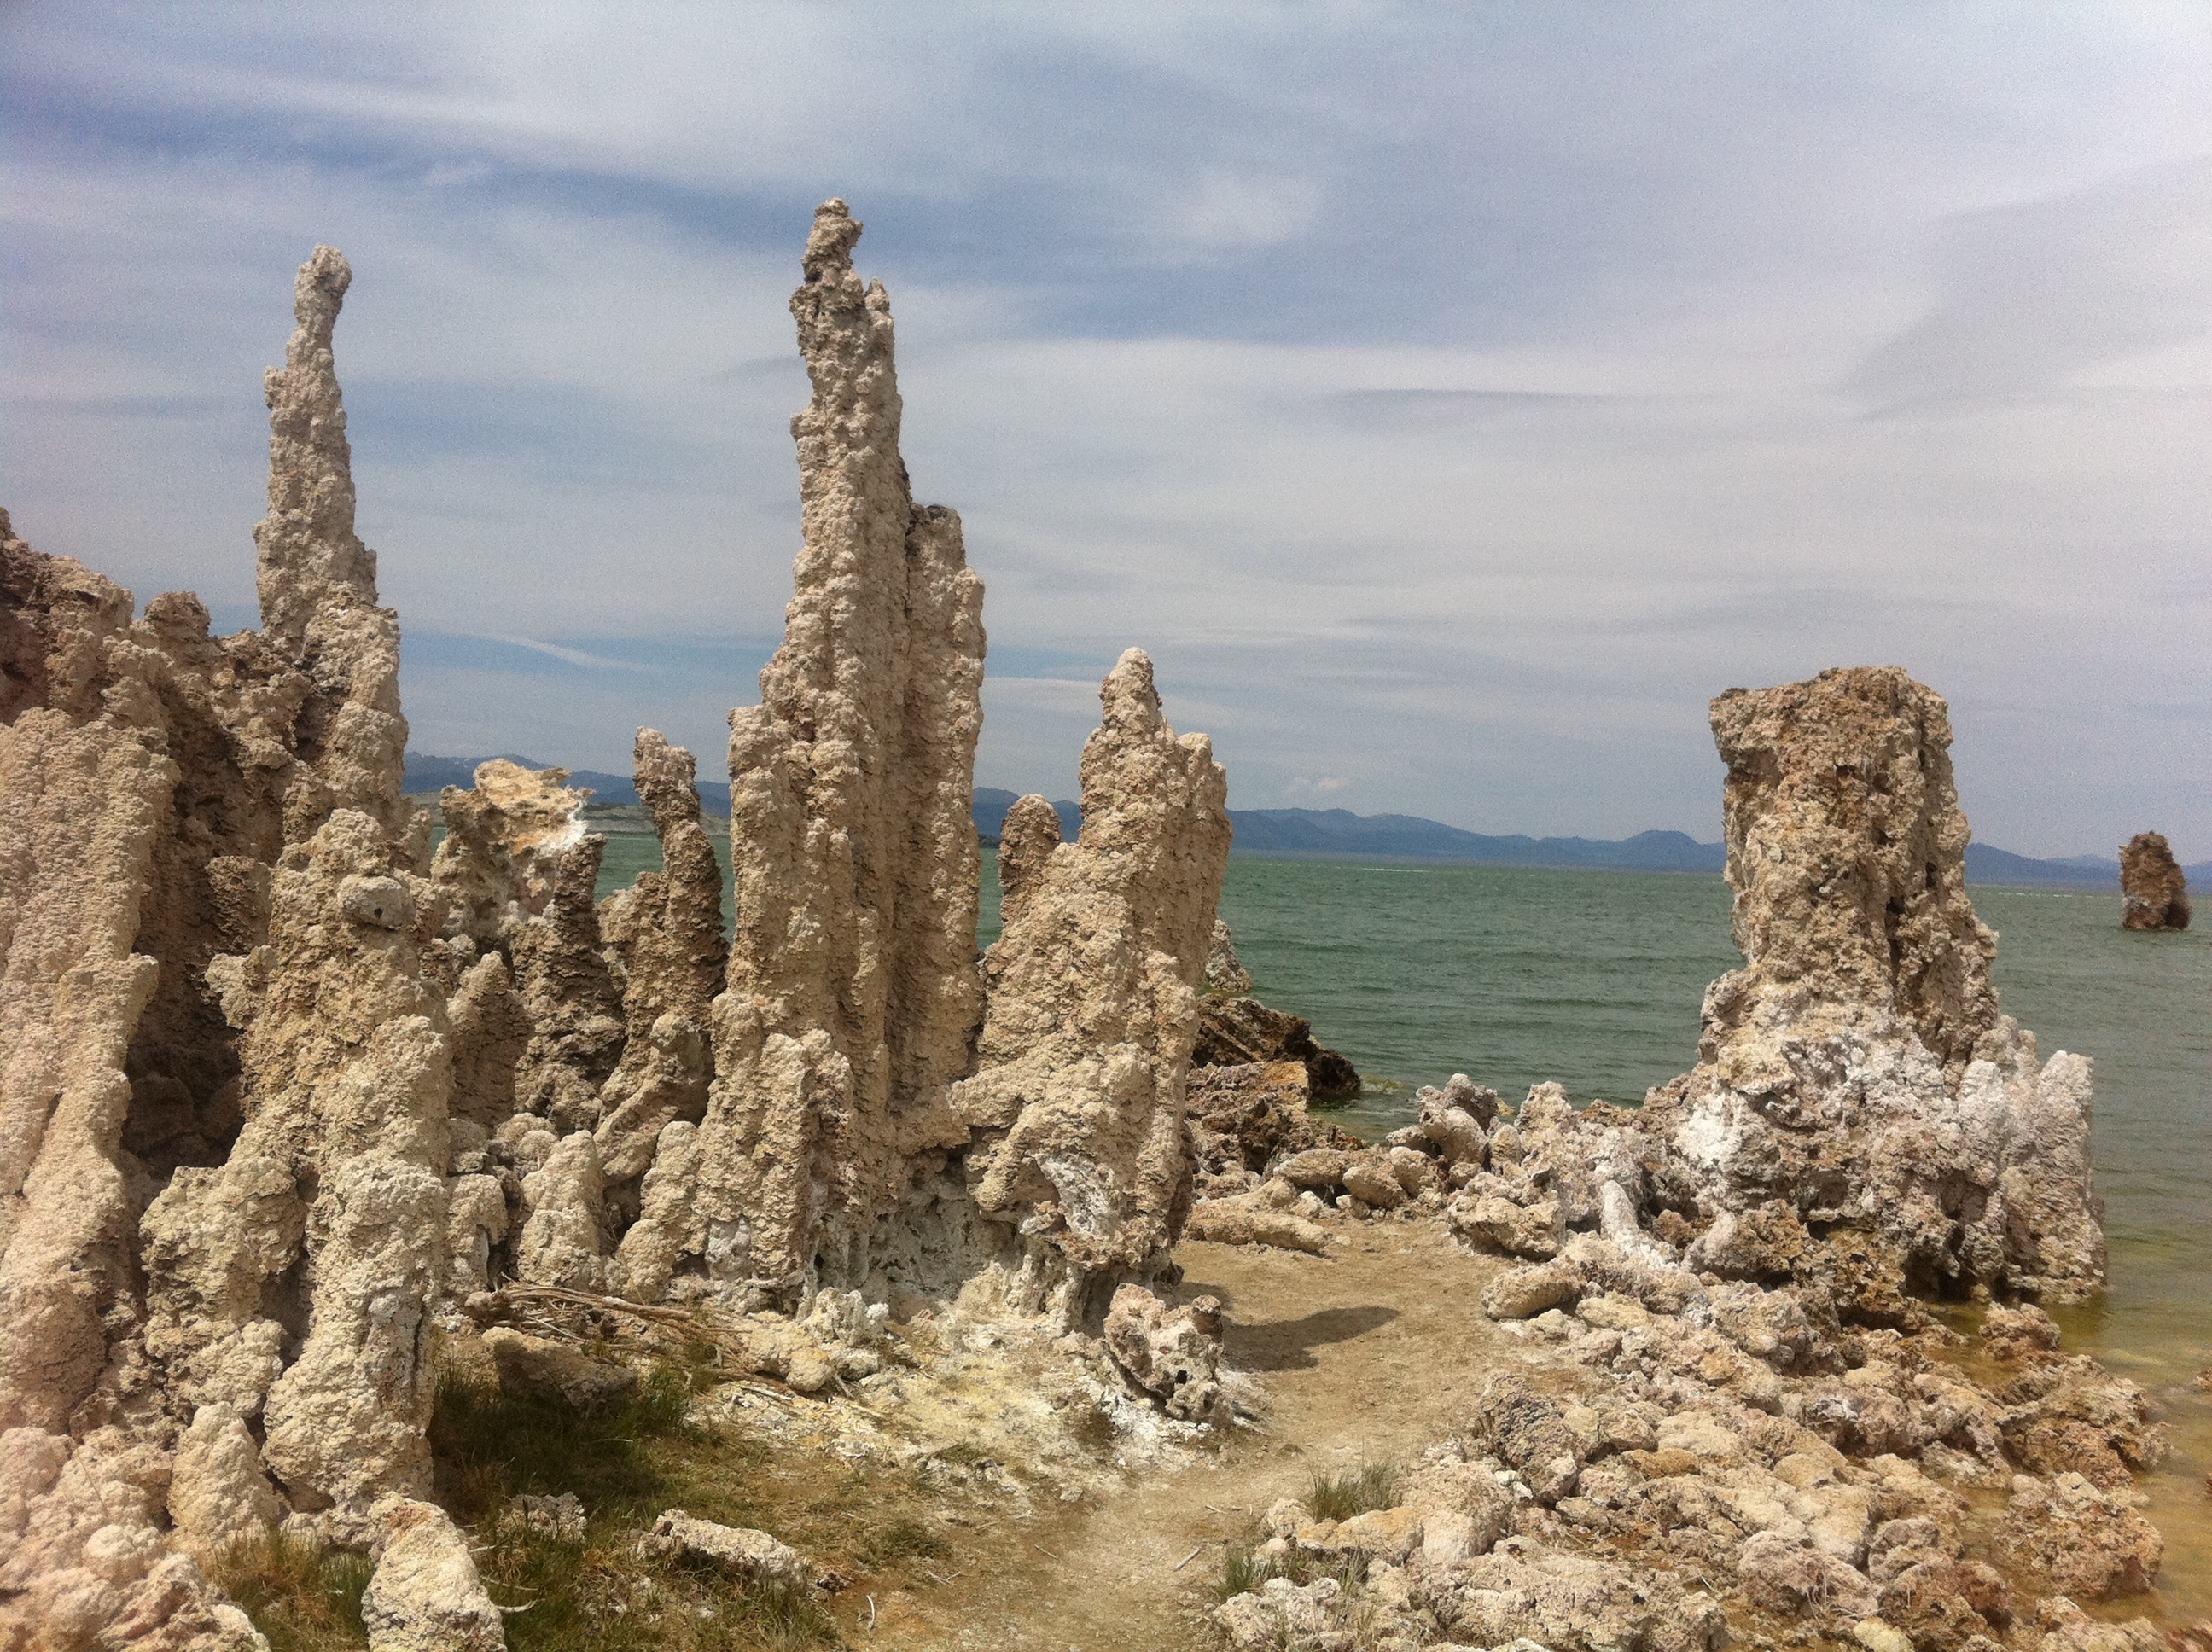
rock, mountain, formation, cliff, terrain, geology, ruins, badlands, cape, wadi, ancient history